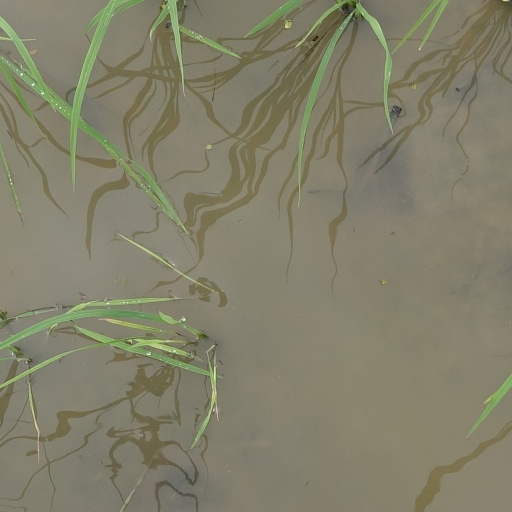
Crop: rice